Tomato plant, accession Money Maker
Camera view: bottom (45 deg); turntable rotation: 60 degrees
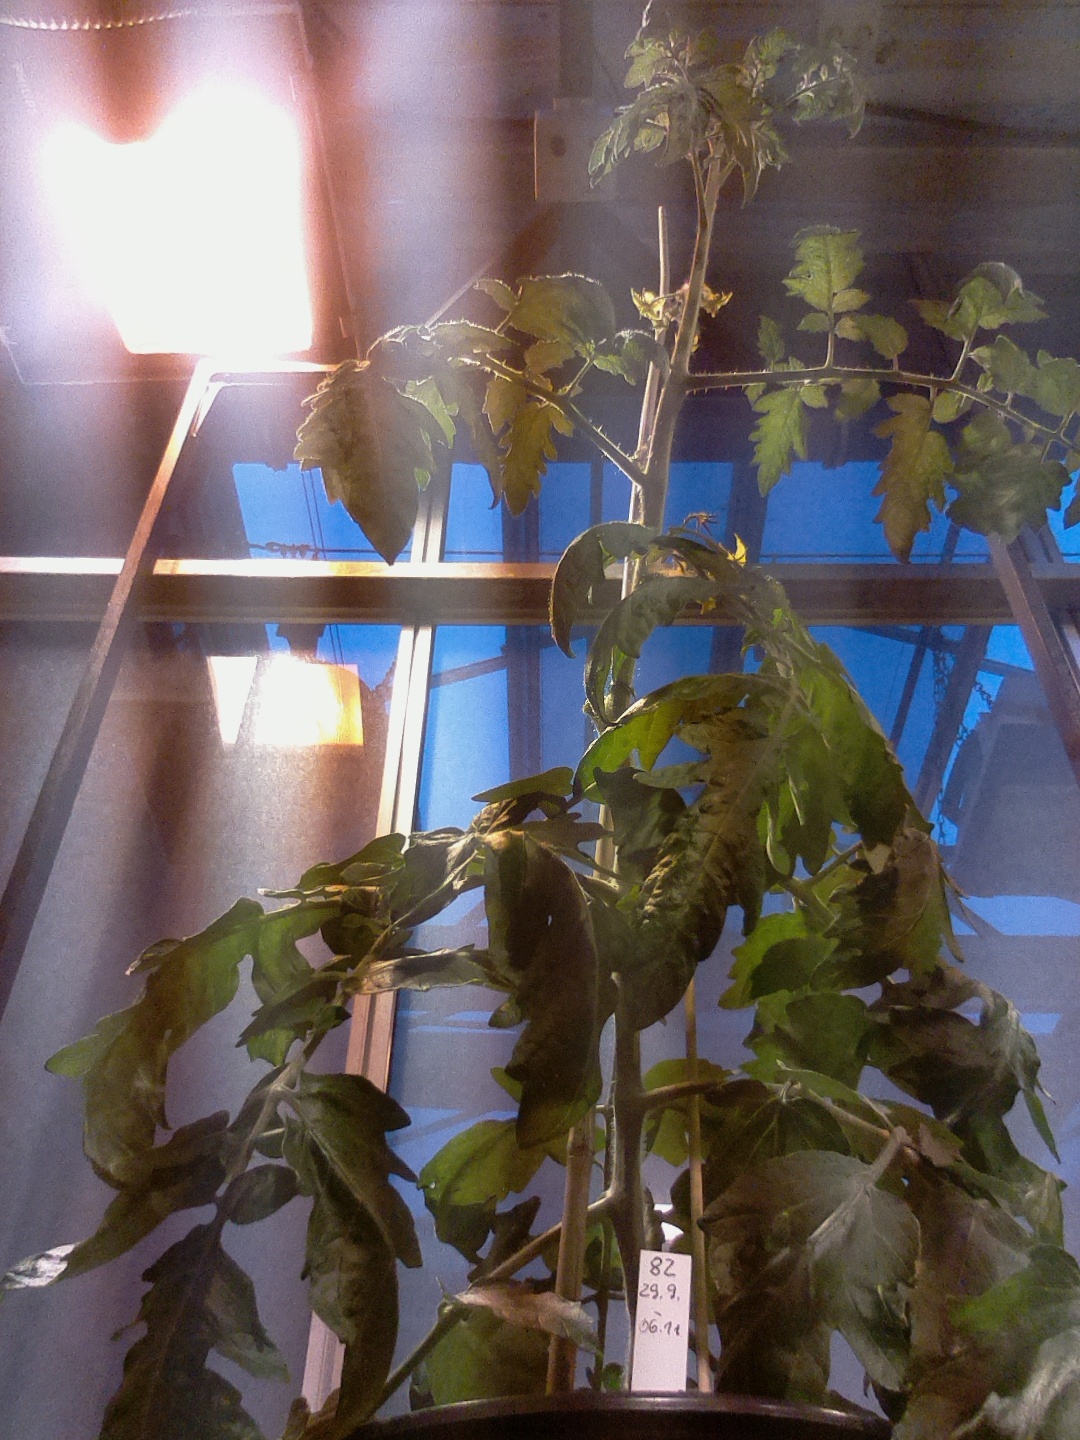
BBCH growth stage 67: Full flowering, 70%-80% of flowers open, more petals falling